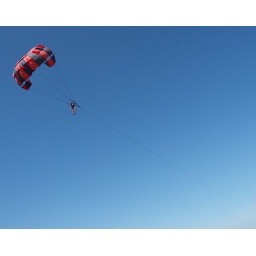
Parachuting in blue sky